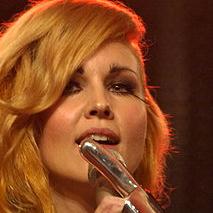
Age: 35